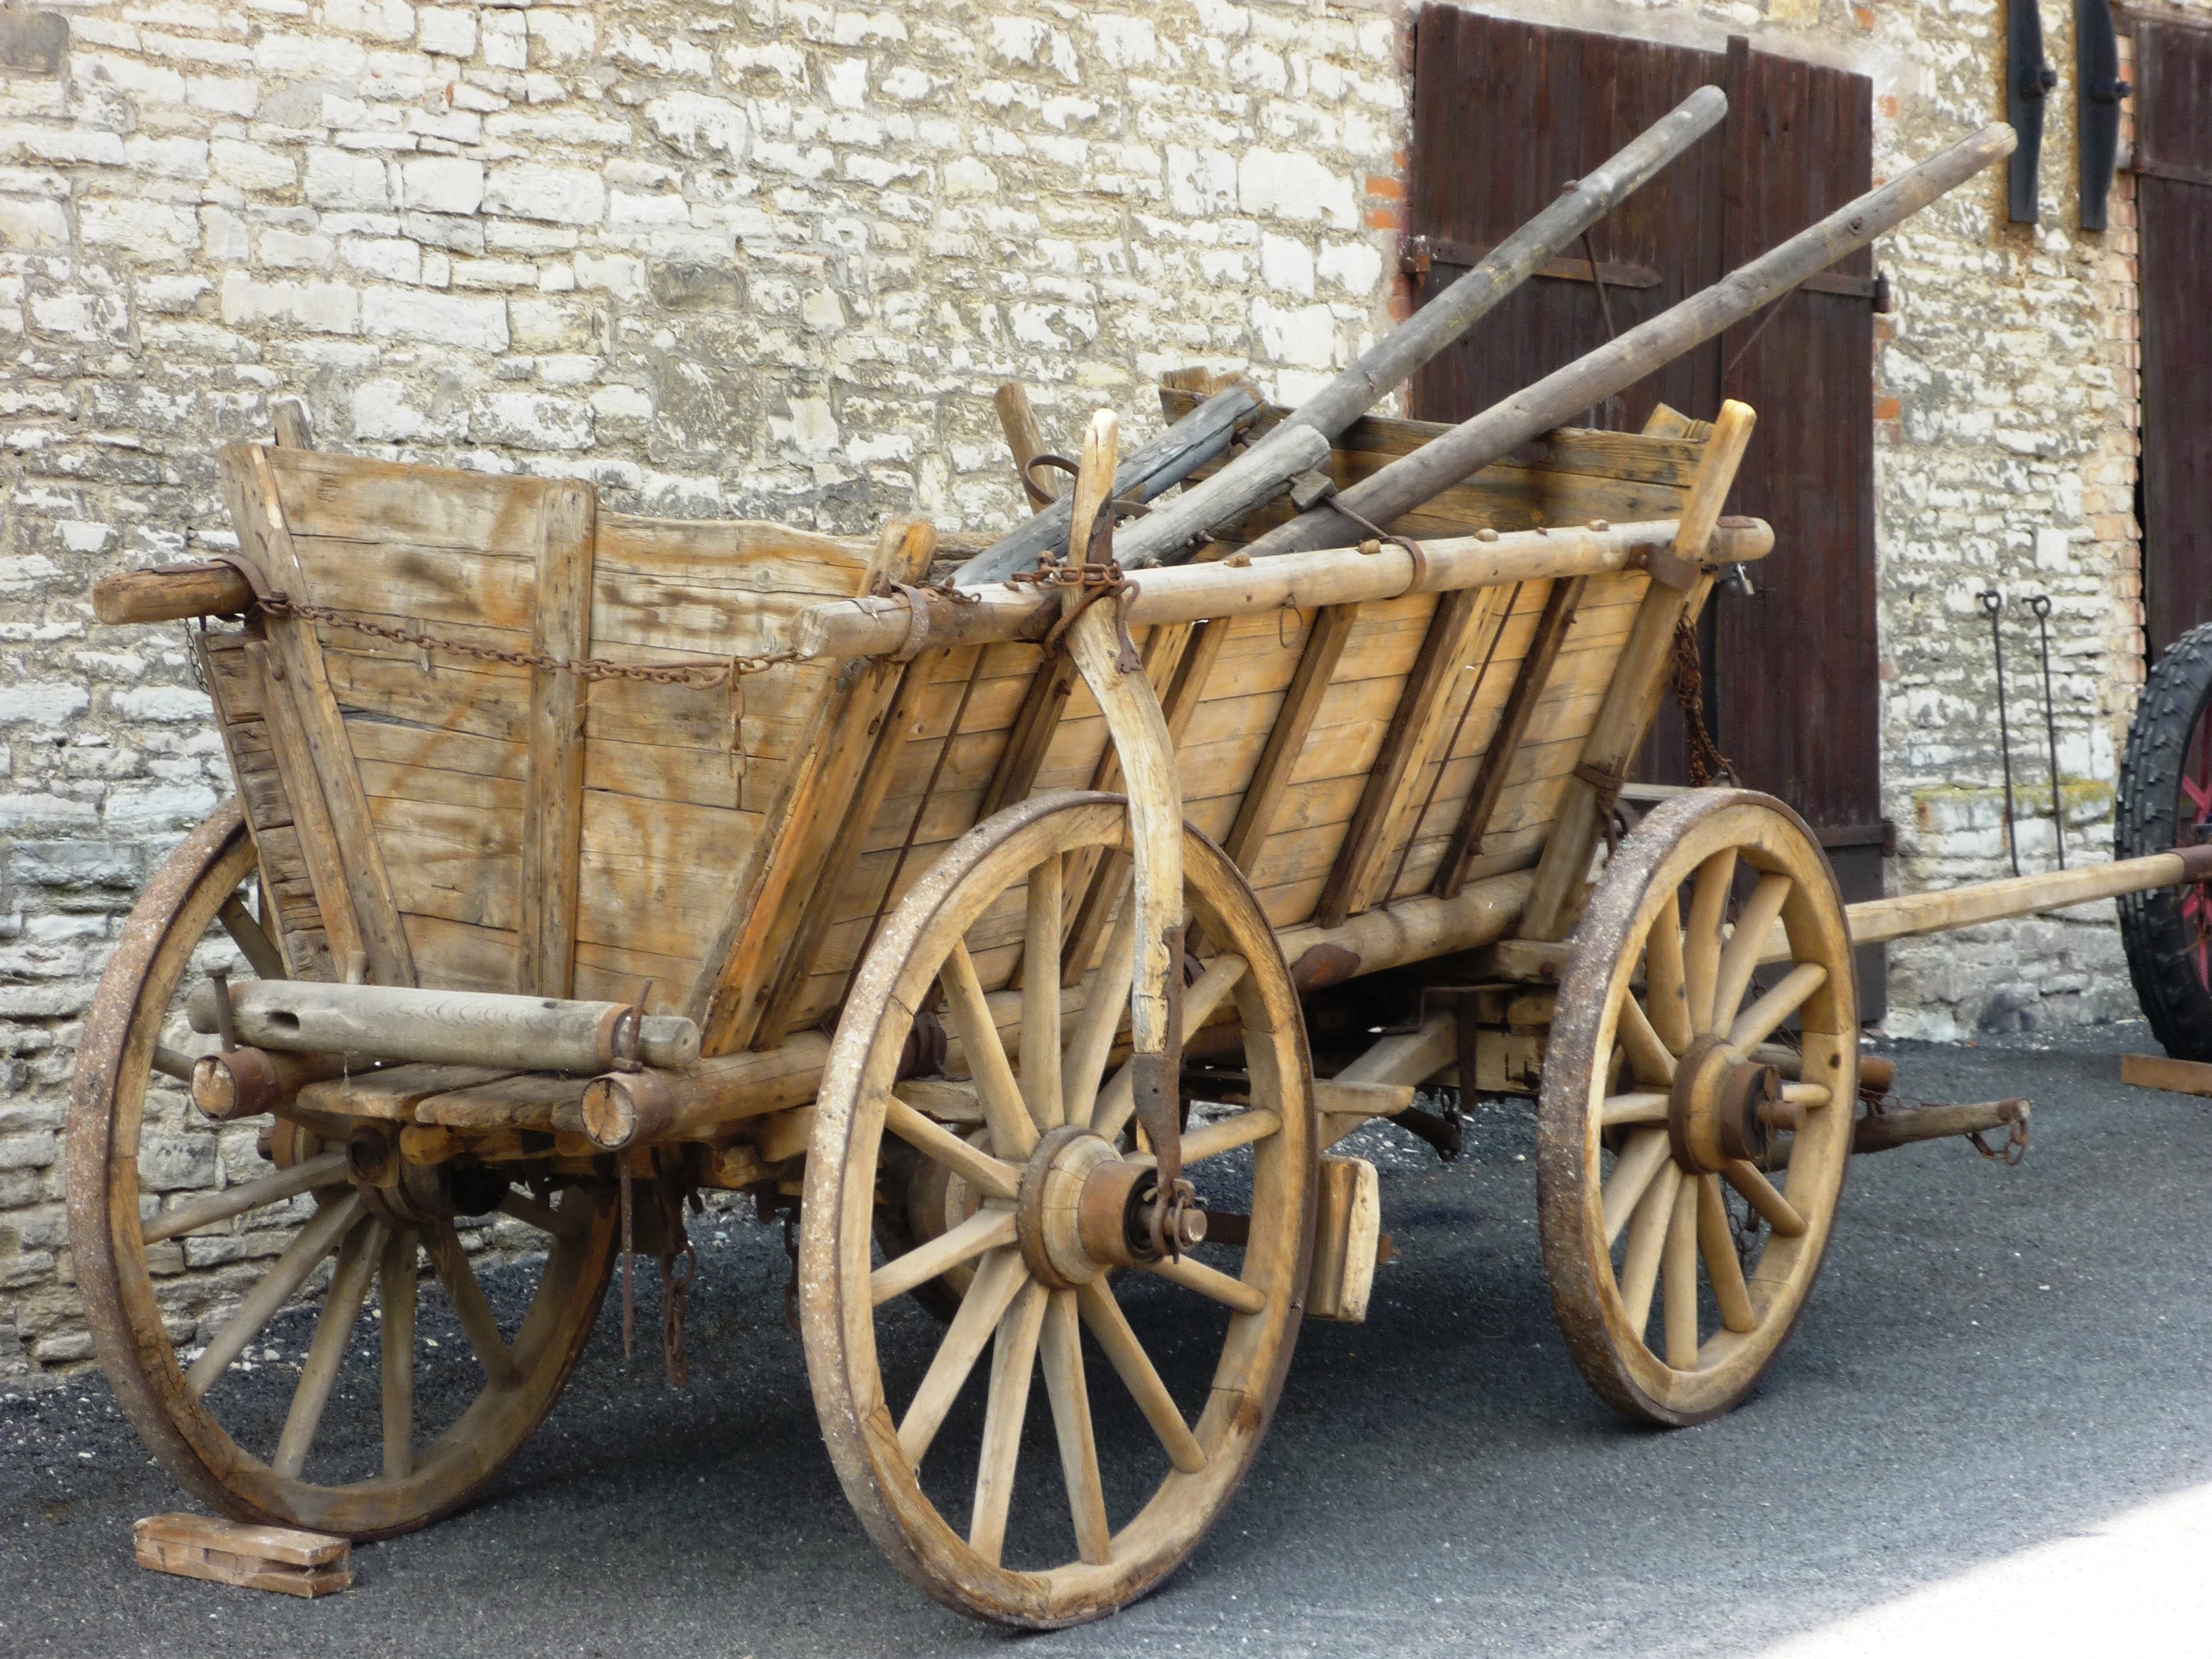
wood, farm, wheel, cart, vehicle, nostalgia, carriage, cannon, horse drawn carriage, land vehicle, man made object, horse harness, horse and buggy